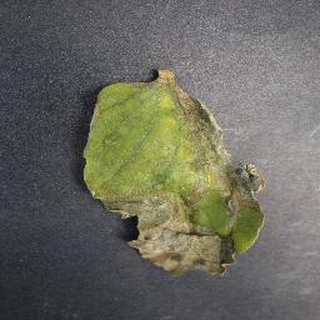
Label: tomato_late_blight